Latha Rajinikanth

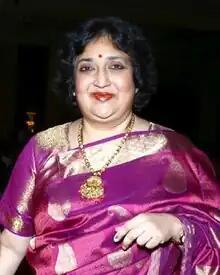
Latha at the NDTV Indian Of The Year awards in 2013

Latha Rajinikanth (born Latha Rangachari; 2 March 1958) is an Indian film producer and playback singer. She is the wife of actor Rajinikanth.